Audrey Hepburn

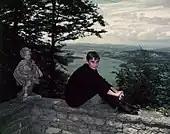
Hepburn publicity still featuring short hair and shoes with flat soles.

Hepburn's first field mission for UNICEF was to Ethiopia in 1988. She visited an orphanage in Mek'ele that housed 500 starving children and had UNICEF send food. Of the trip, she said,